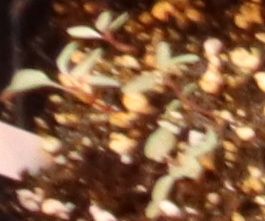
Label: Palmer Amaranth